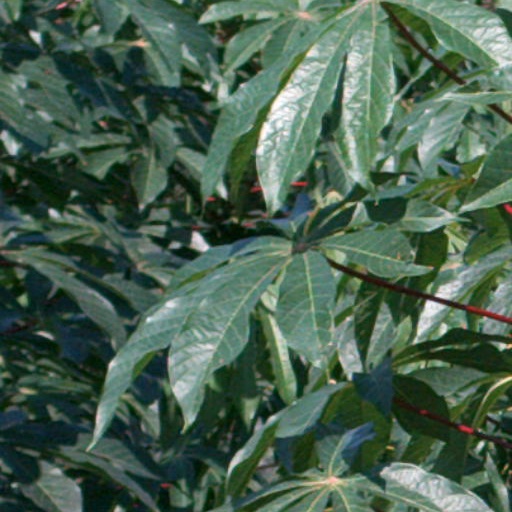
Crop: cassava